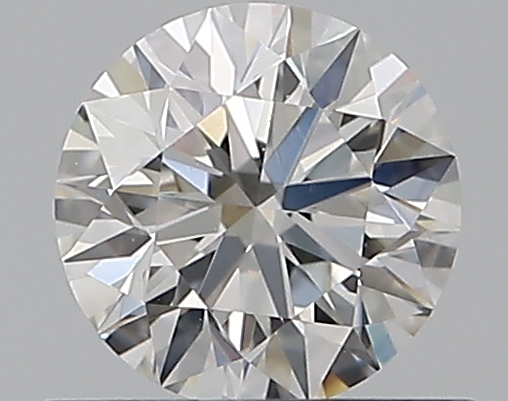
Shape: round
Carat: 0.5
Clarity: VS2
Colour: F
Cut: EX
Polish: EX
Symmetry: EX
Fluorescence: N
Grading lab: GIA
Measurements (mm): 5.07 x 5.11 x 3.17